Ulster Protestants

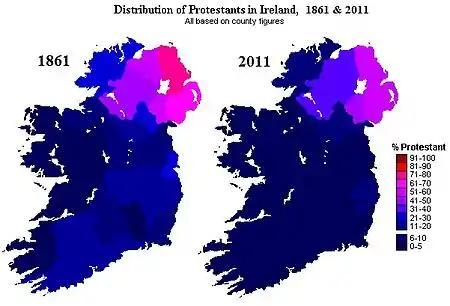
Changes in distribution of Irish Protestants, 1861–2011

The Ulster Protestant community emerged during the Plantation of Ulster. This was the colonisation of Ulster with loyal English-speaking Protestants from Great Britain under the reign of King James. Those involved in planning the plantation saw it as a means of controlling, anglicising, and "civilising" Ulster. The province was almost wholly Gaelic, Catholic and rural, and had been the region most resistant to English control. The plantation was also meant to sever the ties of the Gaelic clans of Ulster with those from the Highlands of Scotland, as it meant a strategic threat to England.